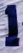
Number: 1